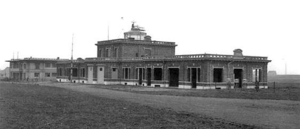
Aéroport d'Haren en 1929. Dans le fond, à gauche, l'Avia-Palace qui était le buffet et le restaurant de l'aérodrome
L'aéroport de Bruxelles-National, en néerlandais Brussel-Nationaal luchthaven, commercialement intitulé Brussels Airport depuis le 19 octobre 2006 mais encore parfois nommé « Aéroport de Zaventem », voire « Zaventem », est un aéroport belge situé à douze kilomètres au nord-est de Bruxelles, sur le territoire des communes de Zaventem, Machelen et Steenockerzeel dans la province du Brabant flamand. Il est essentiellement utilisé pour les vols européens et les vols internationaux en direction de l’Afrique, l’Asie, l’Amérique ou bien encore le Moyen-Orient.
L'histoire de la commune d'Evere relate les faits importants qui se sont déroulés sur le territoire de cette commune qui fait partie, depuis 1954, des dix-neuf communes de la Région de Bruxelles-Capitale en Belgique.
L'aérodrome de Haren était un aérodrome belge situé à Haren, au nord-est de la ville de Bruxelles, dans la Région de Bruxelles-Capitale.
Le siège de l'OTAN est le centre politique et administratif de l'Organisation du traité de l'Atlantique nord. Il se situe à Haren, une section de la ville de Bruxelles en Belgique. C'est le siège permanent du Conseil de l'Atlantique nord et il abrite les délégations nationales des pays membres ainsi que les bureaux de liaison ou les missions diplomatiques des pays partenaires. On y trouve aussi le Secrétariat international et l’État-major militaire international.
Haren [aʁən] une section de la ville de Bruxelles, située dans la région de Bruxelles-Capitale, en Belgique.